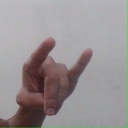
अक्षर: च